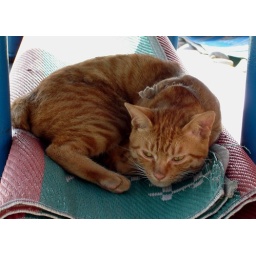
What in the world can make a brown-eyed girl turn blue